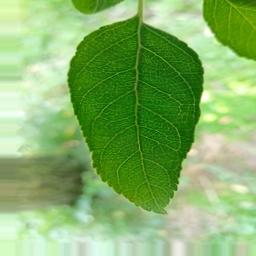
Label: Healthy